United States Army Coast Artillery Corps

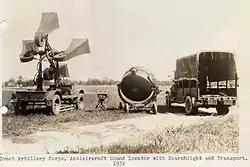
Coast Artillery Corps anti-aircraft sound locator and searchlight 1932

As with the rest of the US Armed Forces, the Coast Artillery was undermanned and poorly equipped except for coastal artillery weapons when war broke out in Europe in 1914. The War Department formed a Board of Review that recommended an increase in strength, which resulted in 105 new CA companies in 1916–17, although these were initially undermanned. After the American entry into World War I, the Coast Artillery as a whole was ordered brought up to strength, and 71 new companies were organized by July 1917.